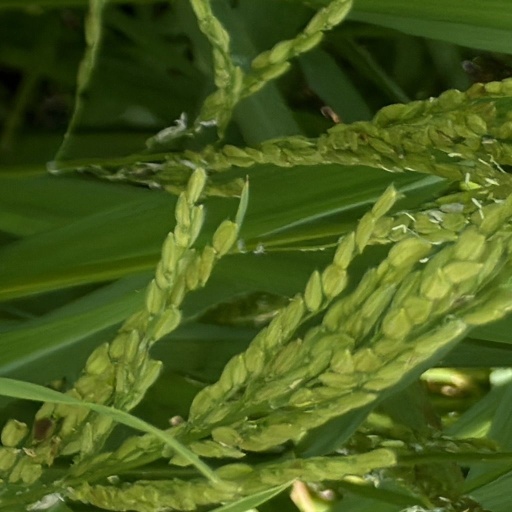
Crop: rice